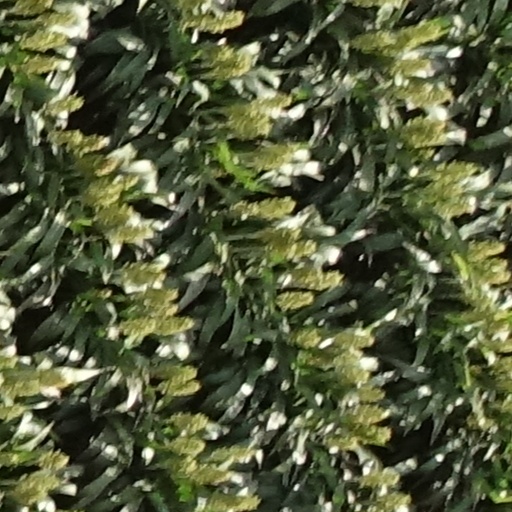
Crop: sorghum